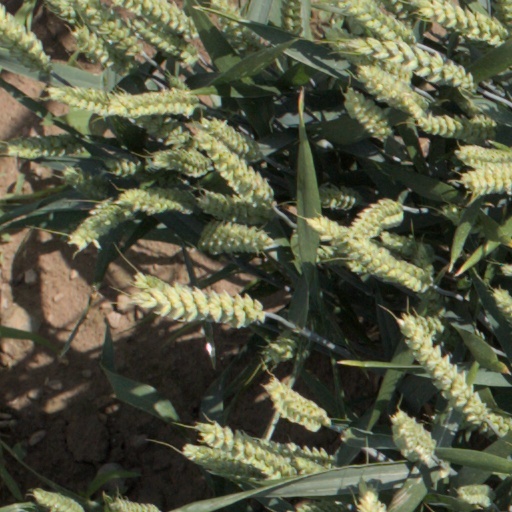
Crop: wheat